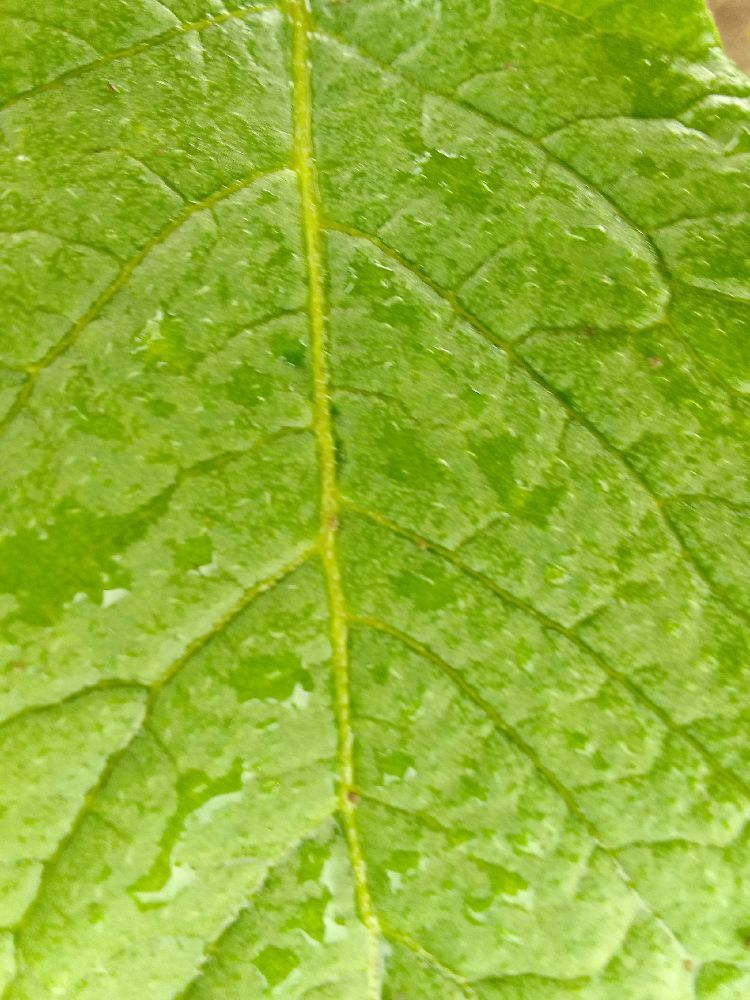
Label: Healthy